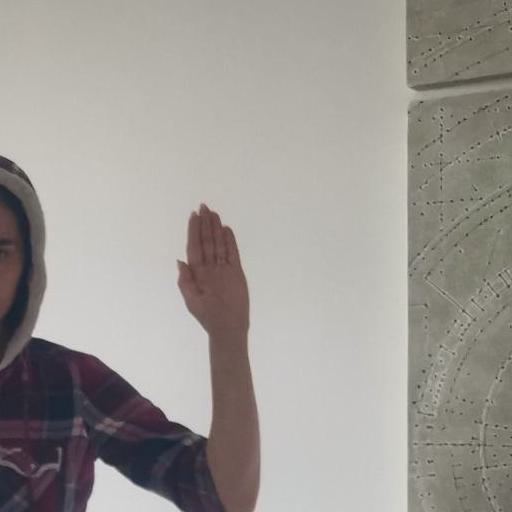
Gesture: stop